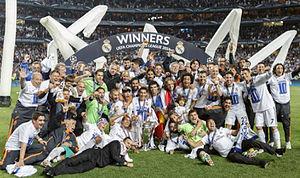
Le Real Madrid Club de Fútbol, plus connu sous le nom de Real Madrid ou simplement Real, est un club professionnel espagnol de football, basé à Madrid. Vainqueur de très nombreux titres nationaux et internationaux, il a reçu de la Fédération internationale de football association le titre honorifique de plus grand club du XXᵉ siècle.